Château Rouget

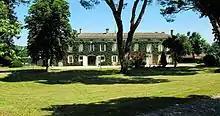
Château Rouget

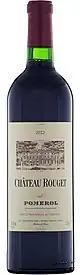

Château Rouget is a Bordeaux wine from the appellation Pomerol. The winery is located on the Right Bank of the Bordeaux wine region, in the commune of Pomerol in the department Gironde. As all wine produced in this appellation, Château Rouget is unclassified but the estate has been historically estimated among the great growths of the region. Rouget is situated adjacent to Château La Croix-de-Gay.